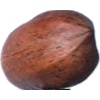
Label: Nut Pecan 1